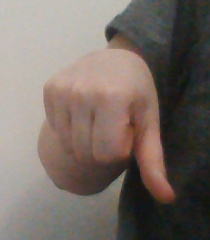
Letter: waw